I'm Gonna Be An Angel!

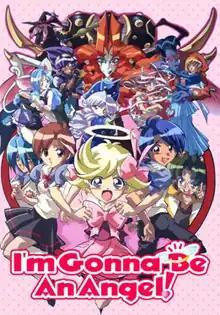
Key visual

is a Japanese anime television series conceptualized by Hiroshi Nishikiori and produced by TV Tokyo, Yomiko Advertising & Bandai Visual and animated by Pierrot. It is directed by Nishikiori, with Mamiko Ikeda handling series scripts, Hiromi Katō designing the characters, Seimei Maeda being in charge of mechanical design and Yoshikazu Suo composing the music. The series was licensed for release in the United States by Synch-Point, but its domestic distribution license has since expired. The American DVD release was never completed, due to poor marketing and distribution, and thus, poor sales.